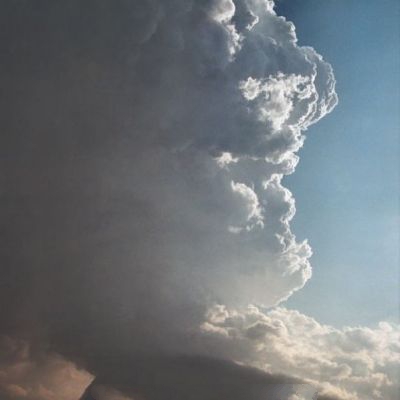
Cloud type: Cumulonimbus (Cb)